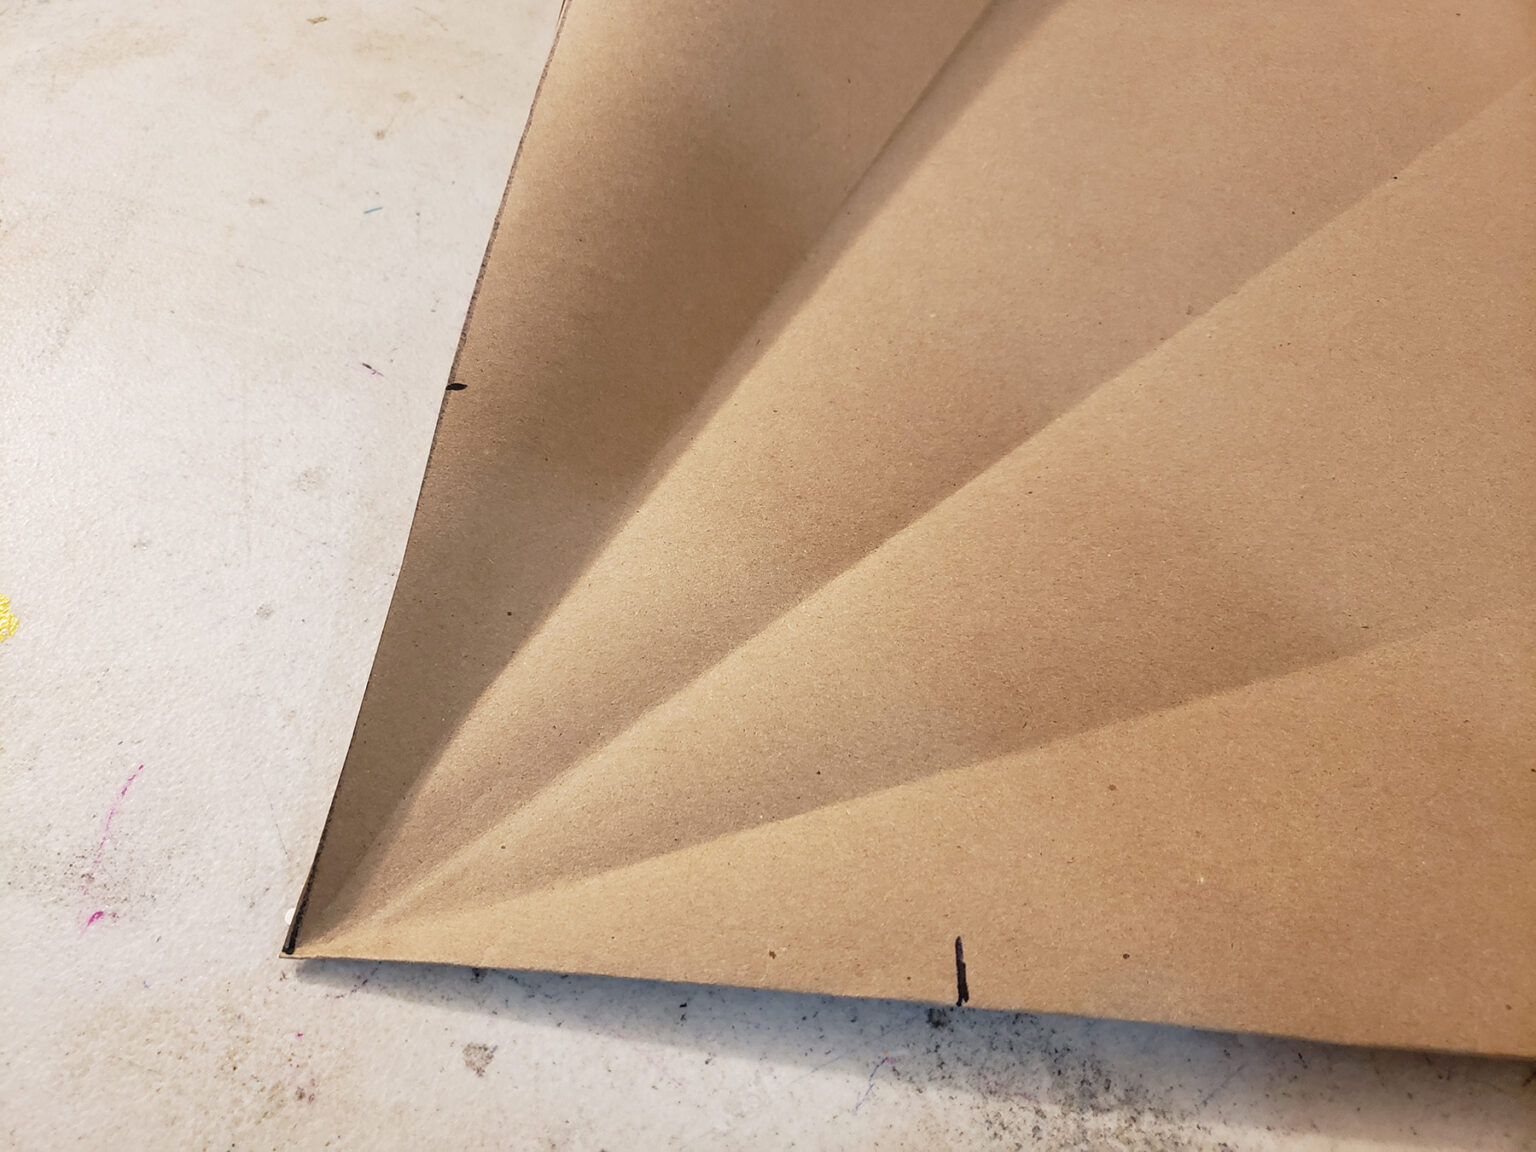
Waste category: paper